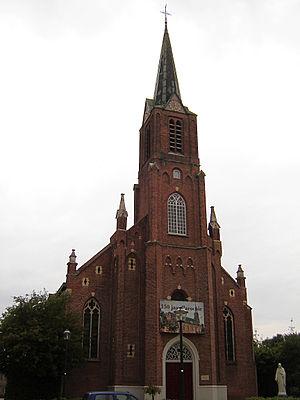
Stoppeldijk est une ancienne commune et un ancien village néerlandais de la commune de Hulst, dans la province de Zélande.